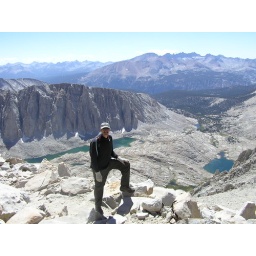
guitar lake down below